Nakajima B5N

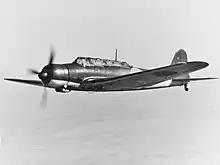
A captured Nakajima B5N2 "Kate" being flown over Maryland, 1943

The navigator/bombardier/observer position was equipped with a Type 90 bombsight, which was a long vertical tube located in the front-left of the seat. There was also a Type 3 reflector compass for precise navigation that was mounted on the top of the cockpit frame. The radio-operator/gunner position was equipped with one of the standard-issue radio sets for navy three-seater aircraft (Type 96 Mk3 earlier and Type 2 Mk3 later) that was mounted in front of the radio-operator/gunner's seat and behind the navigator/bombardier/observer's seat.